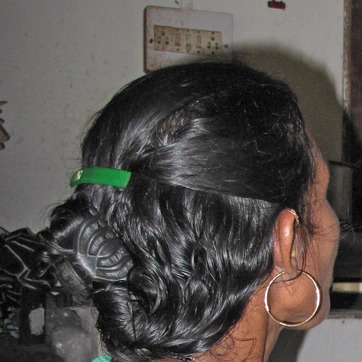
Material: hair